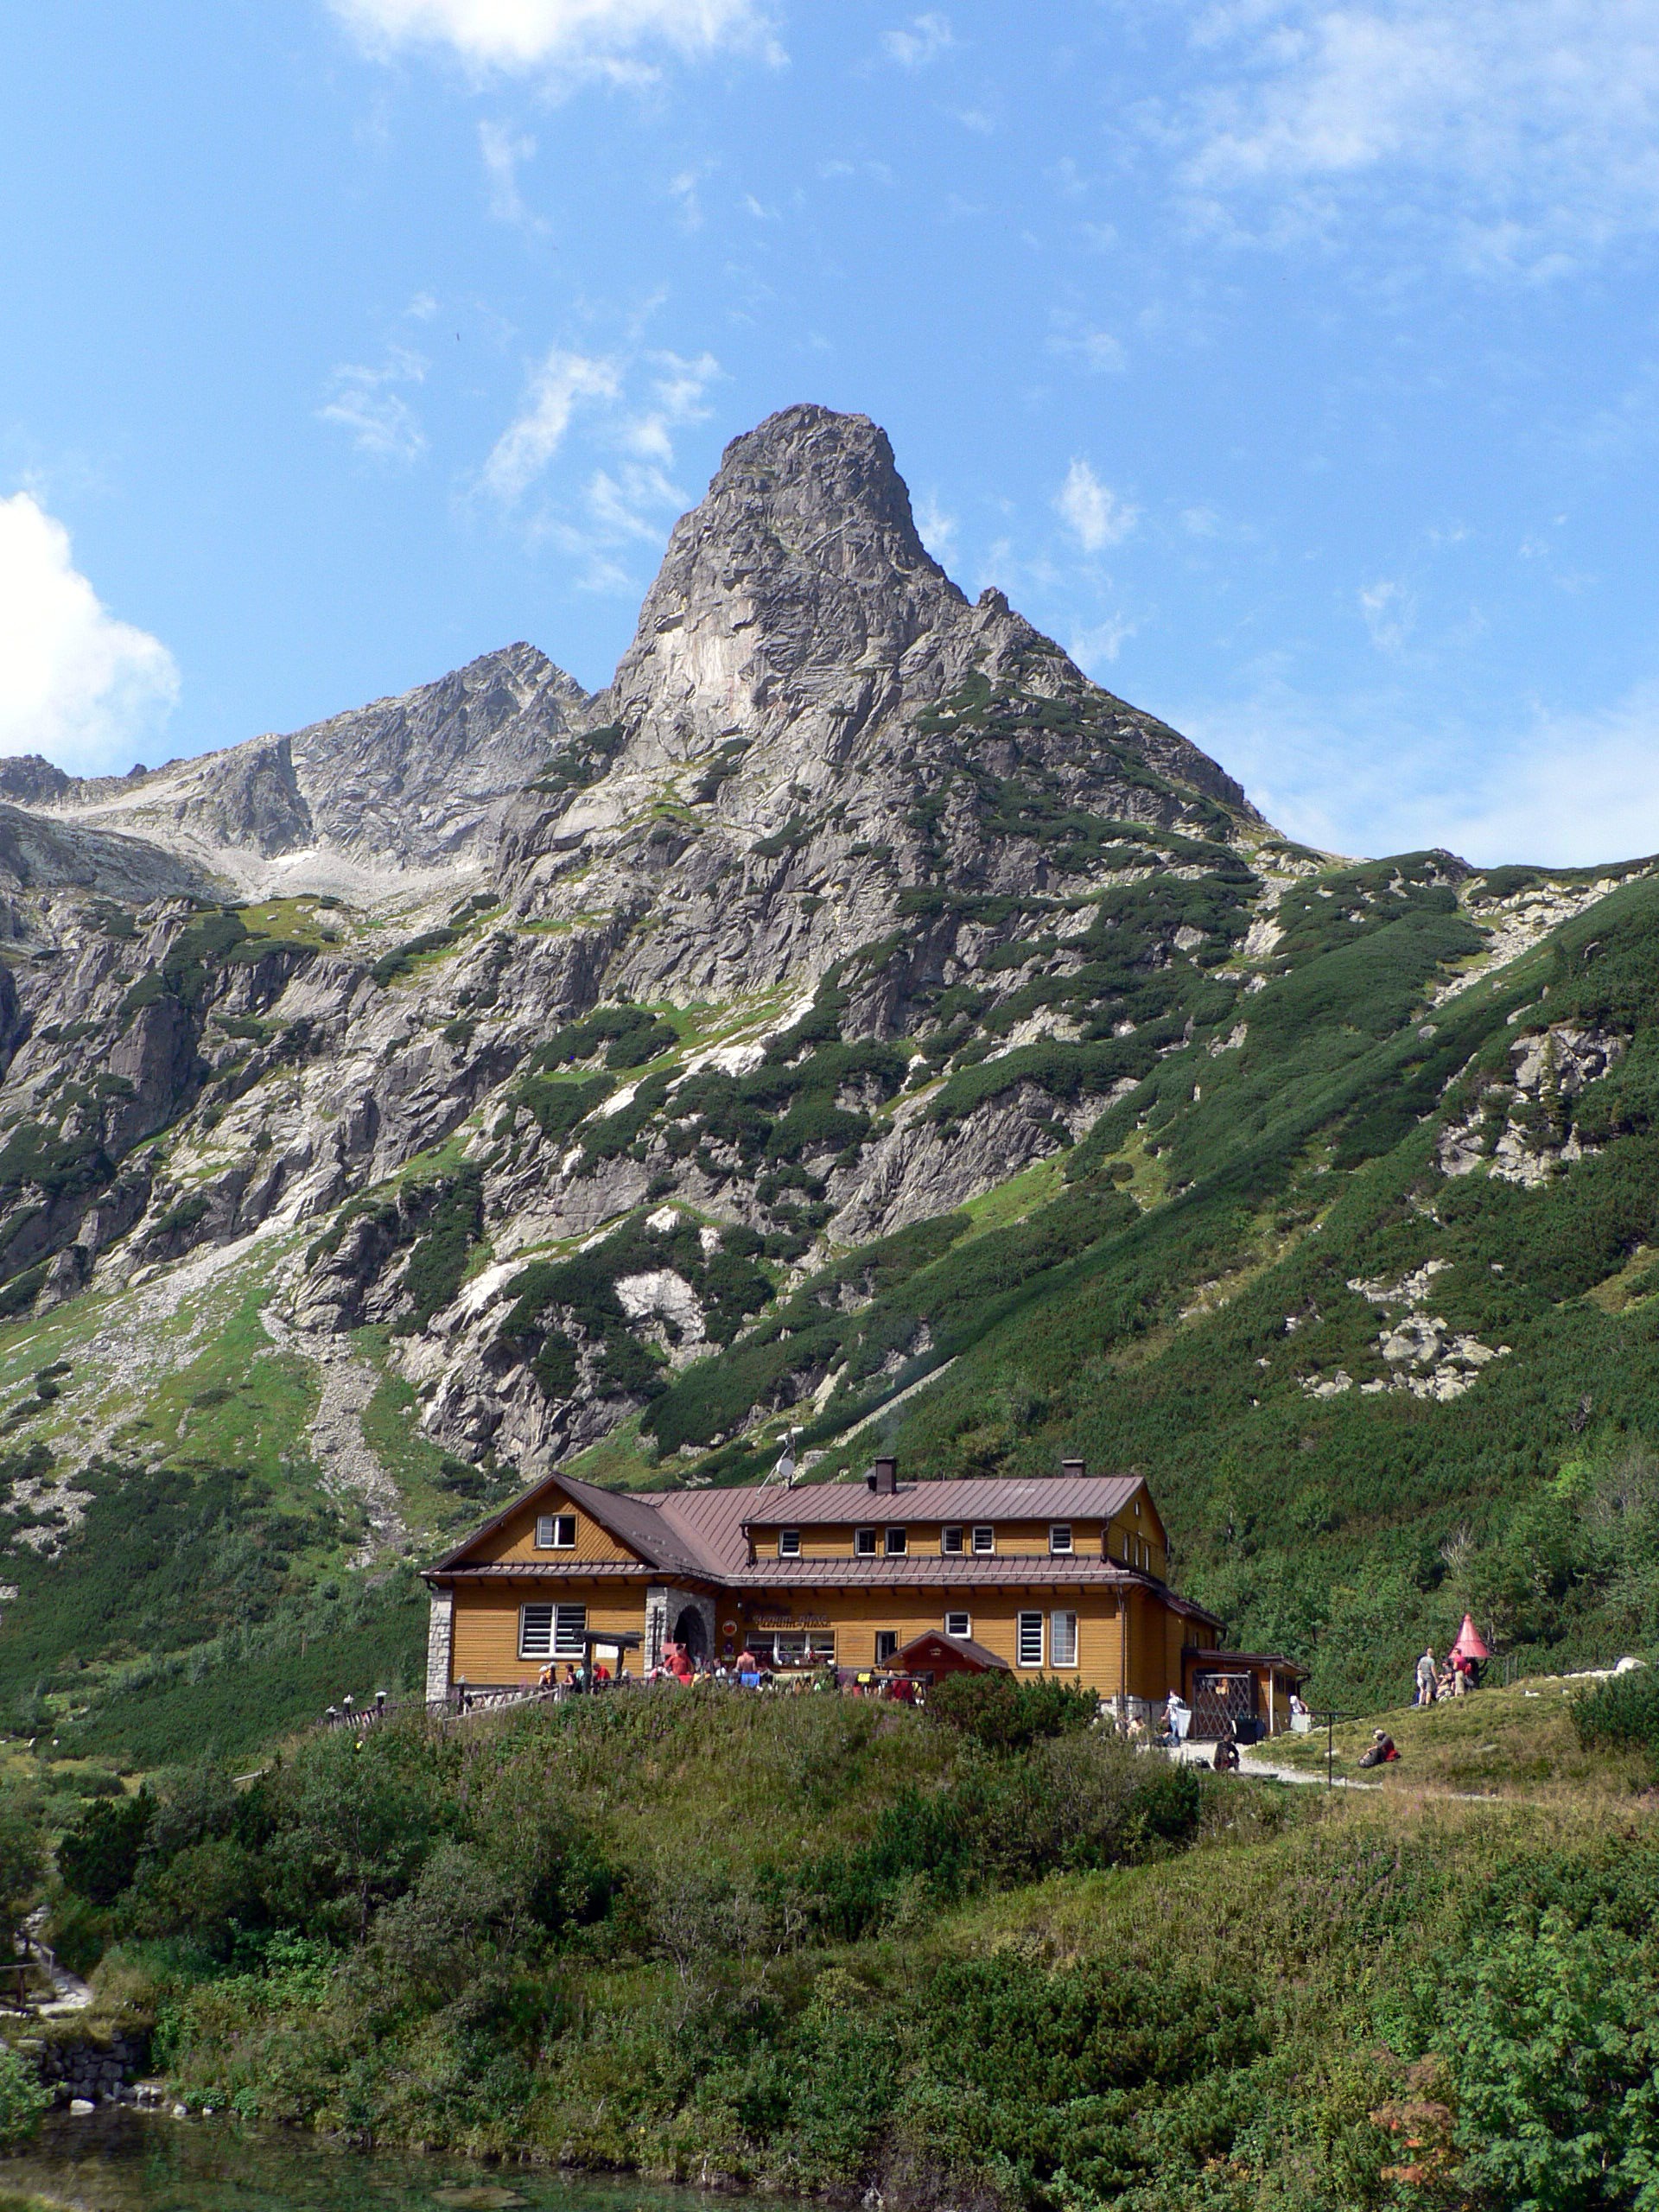
wilderness, walking, mountain, hill, adventure, valley, mountain range, country, village, highland, ridge, mountains, alps, plateau, fell, slovakia, landform, mountain pass, vysok tatry, cottage on the green ball, jastrabia tower, geographical feature, mountainous landforms